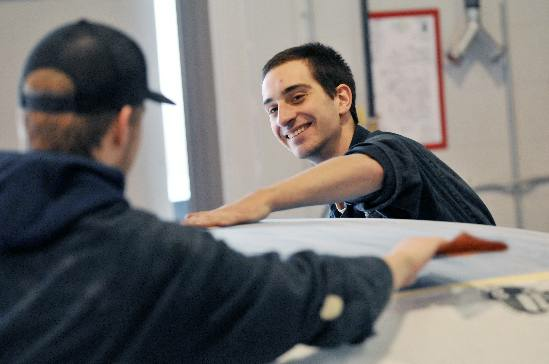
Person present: Yes